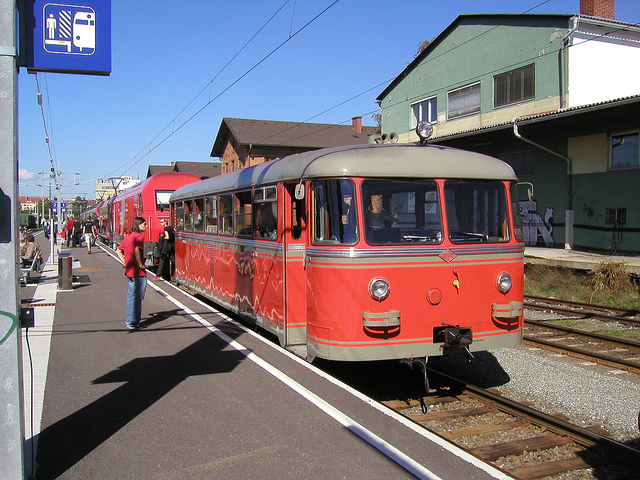
A red train is pulling into a train station.

People are standing and walking next to a train.

A man standing on the train tracks next to a train.

A woman stares at a parked train.